Michael Begg

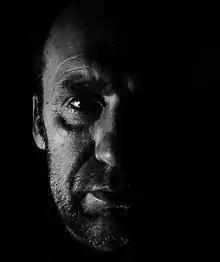
Michael Begg, Scottish sound artist, musician and composer

Michael Begg was born in Edinburgh, Scotland, and was raised in the suburb of Currie. He attended Currie High School from 1978 to 1983 before enrolling in Chelsea College of Arts in London in 1984.